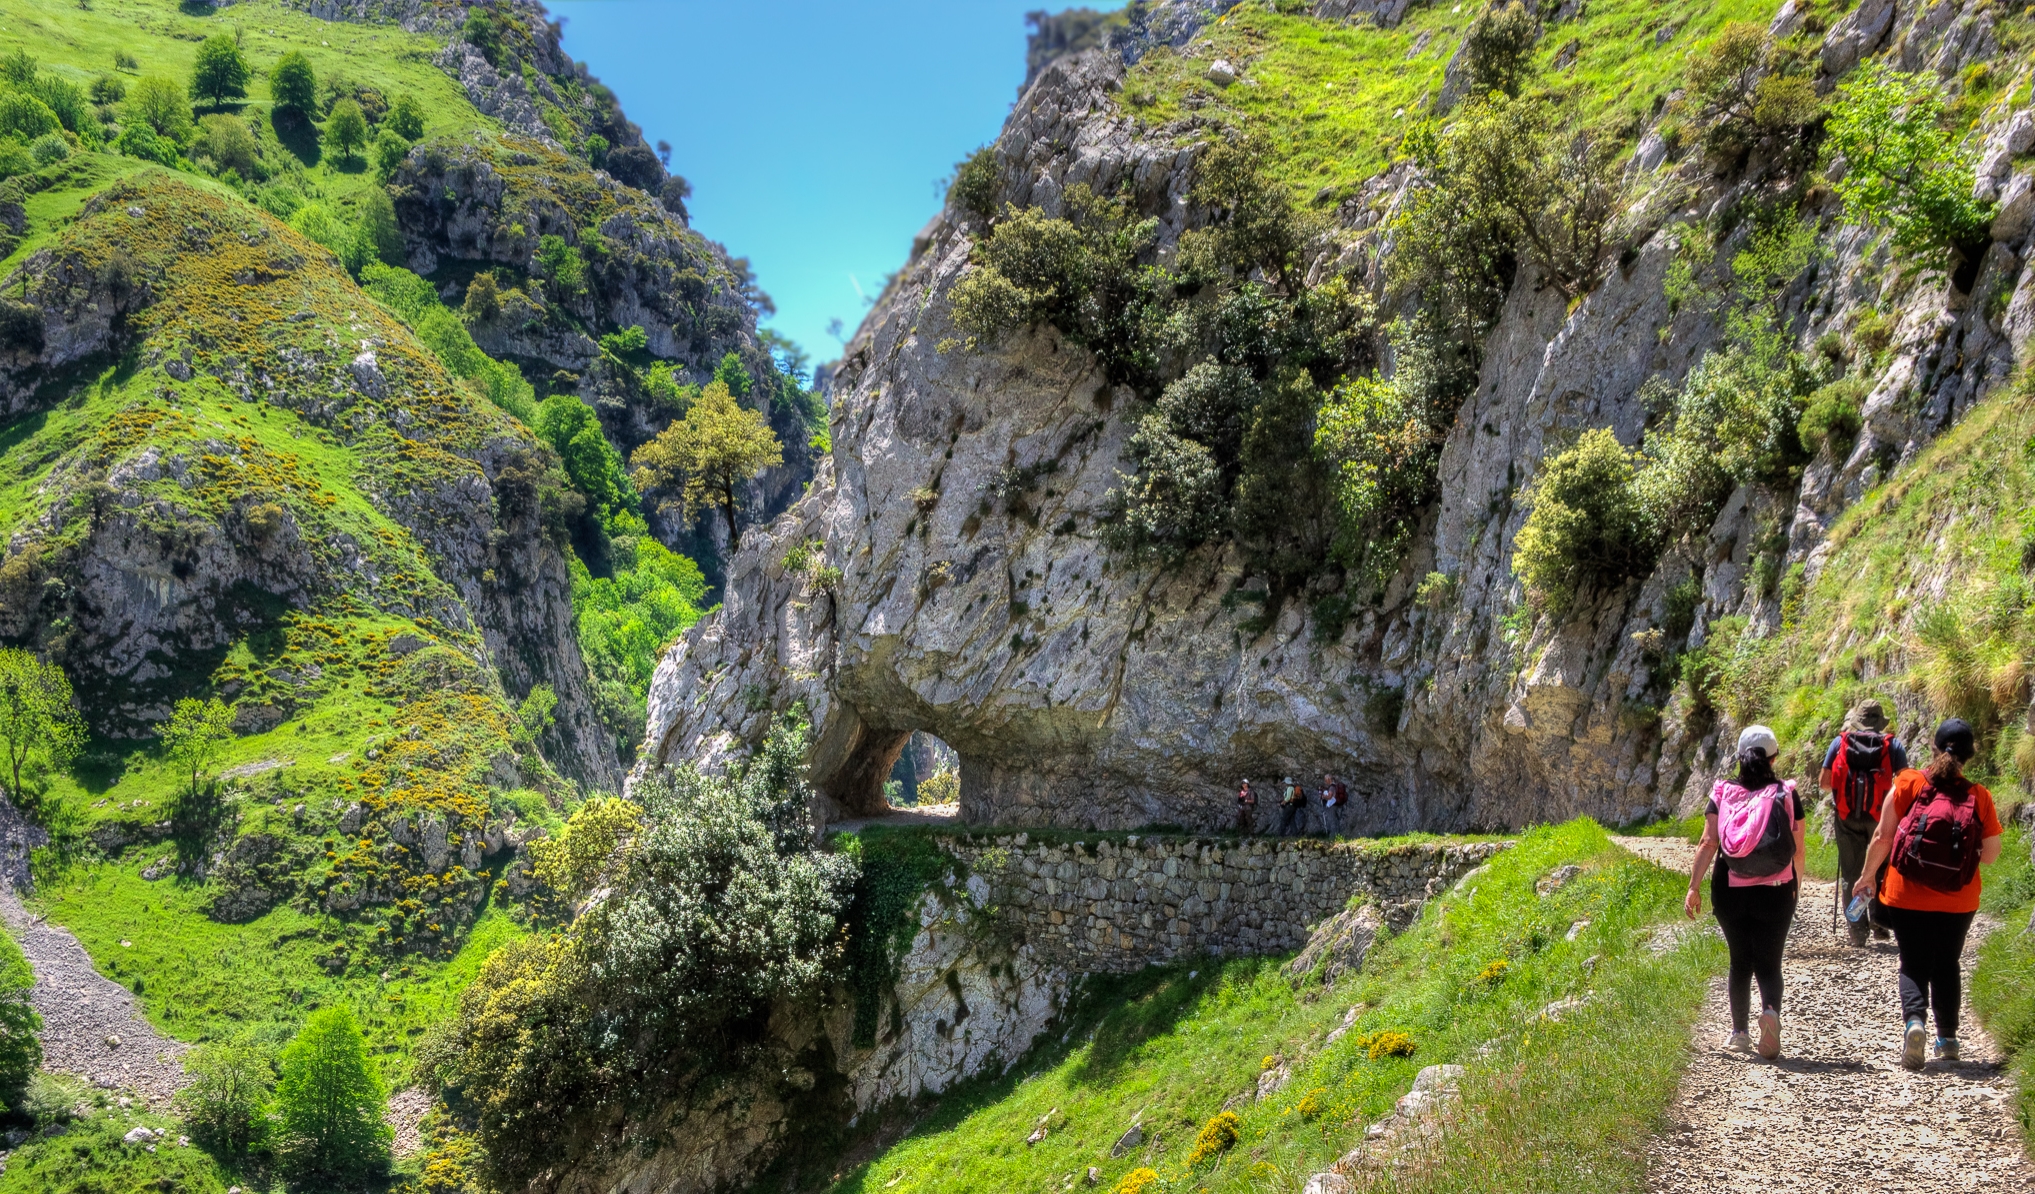
landscape, coast, walking, trail, adventure, valley, mountain range, formation, cliff, tourism, terrain, ridge, spain, geology, ravine, plateau, paisajes, rutadelcares, picosdeeuropa, a77, espana, ggl1, gaby1, xovesphoto, cares, sonya77, asturias, 18250, tamron18250mm, gphoto, geological phenomenon